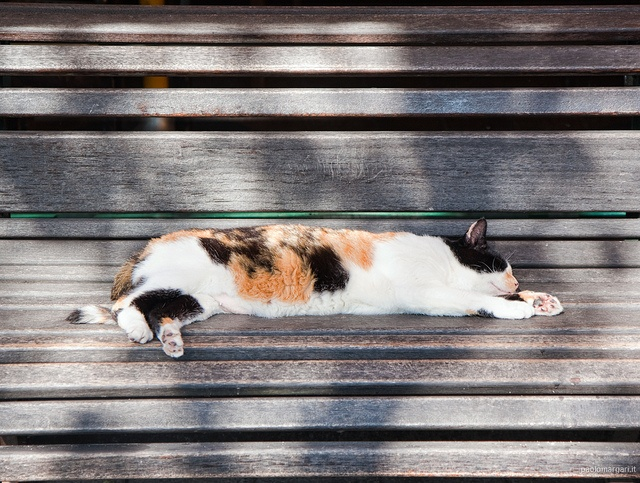
A cat laying on a wooden bench in the open.
A calico cat stretched out on a wooden bench
A cat is stretched out and sleeping on a bench.
A cat is laying on the wooden bench.
The cat lays sleeping on a wooden bench.